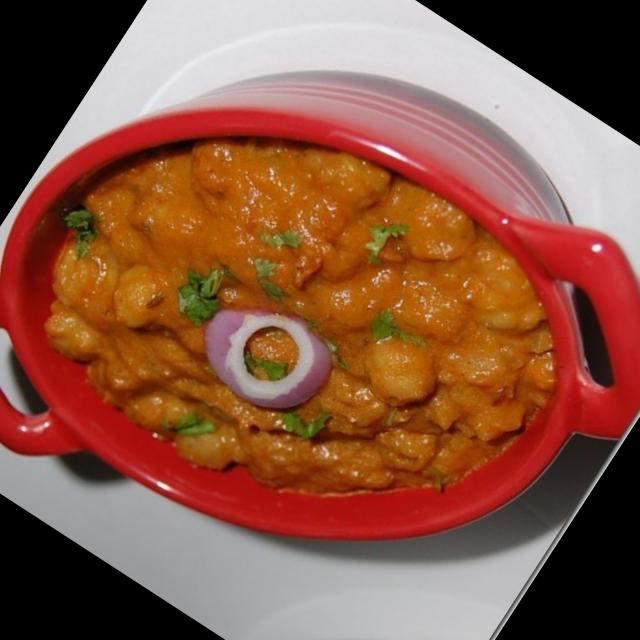
Dish: chole